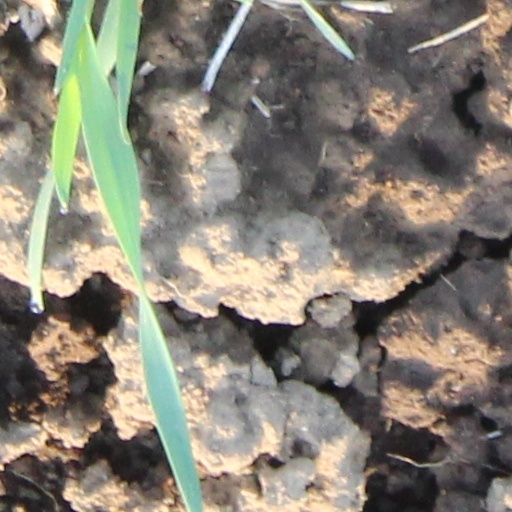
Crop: wheat